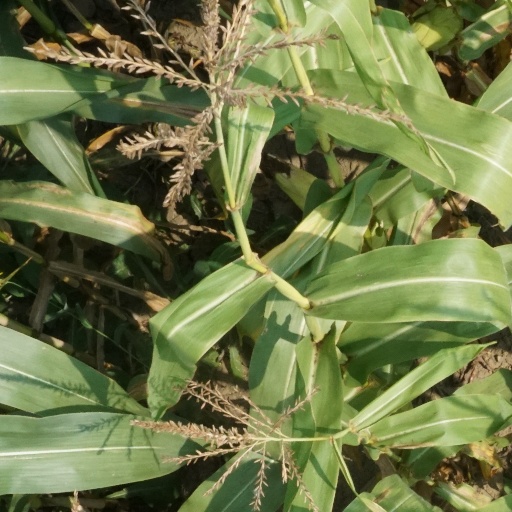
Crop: maize; corn